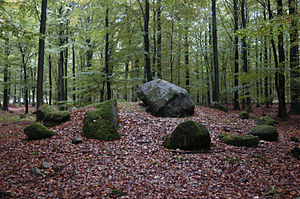
Gravhøje i Nordøstsjælland / Gravhøje i Nordsjælland
"Nordøstsjælland er arkæologisk set et interessant og rigt område, omend mindesmærkerne er ret ulige fordelt; fattigt er således Amager, ""Heden"" mellem København, Roskilde og Køge og visse strøg af det indre Nordsjælland, f.eks. Hillerødegnen.